Bolivian–Peruvian territorial dispute

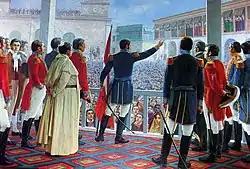
San Martín proclaims the independence of Peru. Oil painting by Juan Lepiani.

After the failure of the expeditions to Upper Peru, José de San Martín devised a plan to make the royalist stronghold in South America independent: the Viceroyalty of Peru, after liberating Chile, heading by sea to the Peruvian coast. On August 21, 1820, the Liberating Expedition of Peru embarked in Valparaíso, arriving in Pisco on September 7. After the withdrawal of the royalist Army from Lima, the Liberation Army entered this city on July 9, 1821. On July 15, the declaration was drafted and signed, and on July 28, 1821, General José de San Martín proclaimed independence in the Plaza Mayor of Lima.